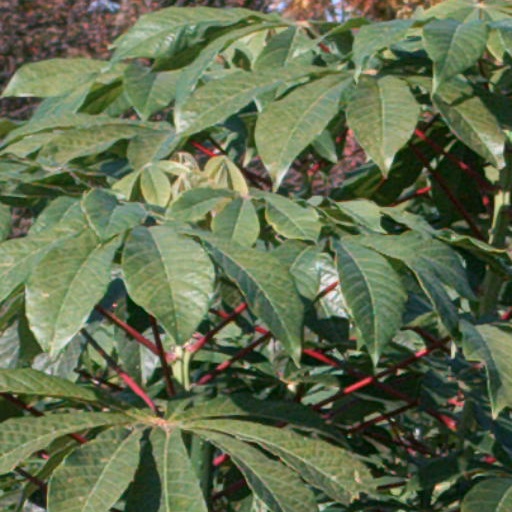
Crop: cassava